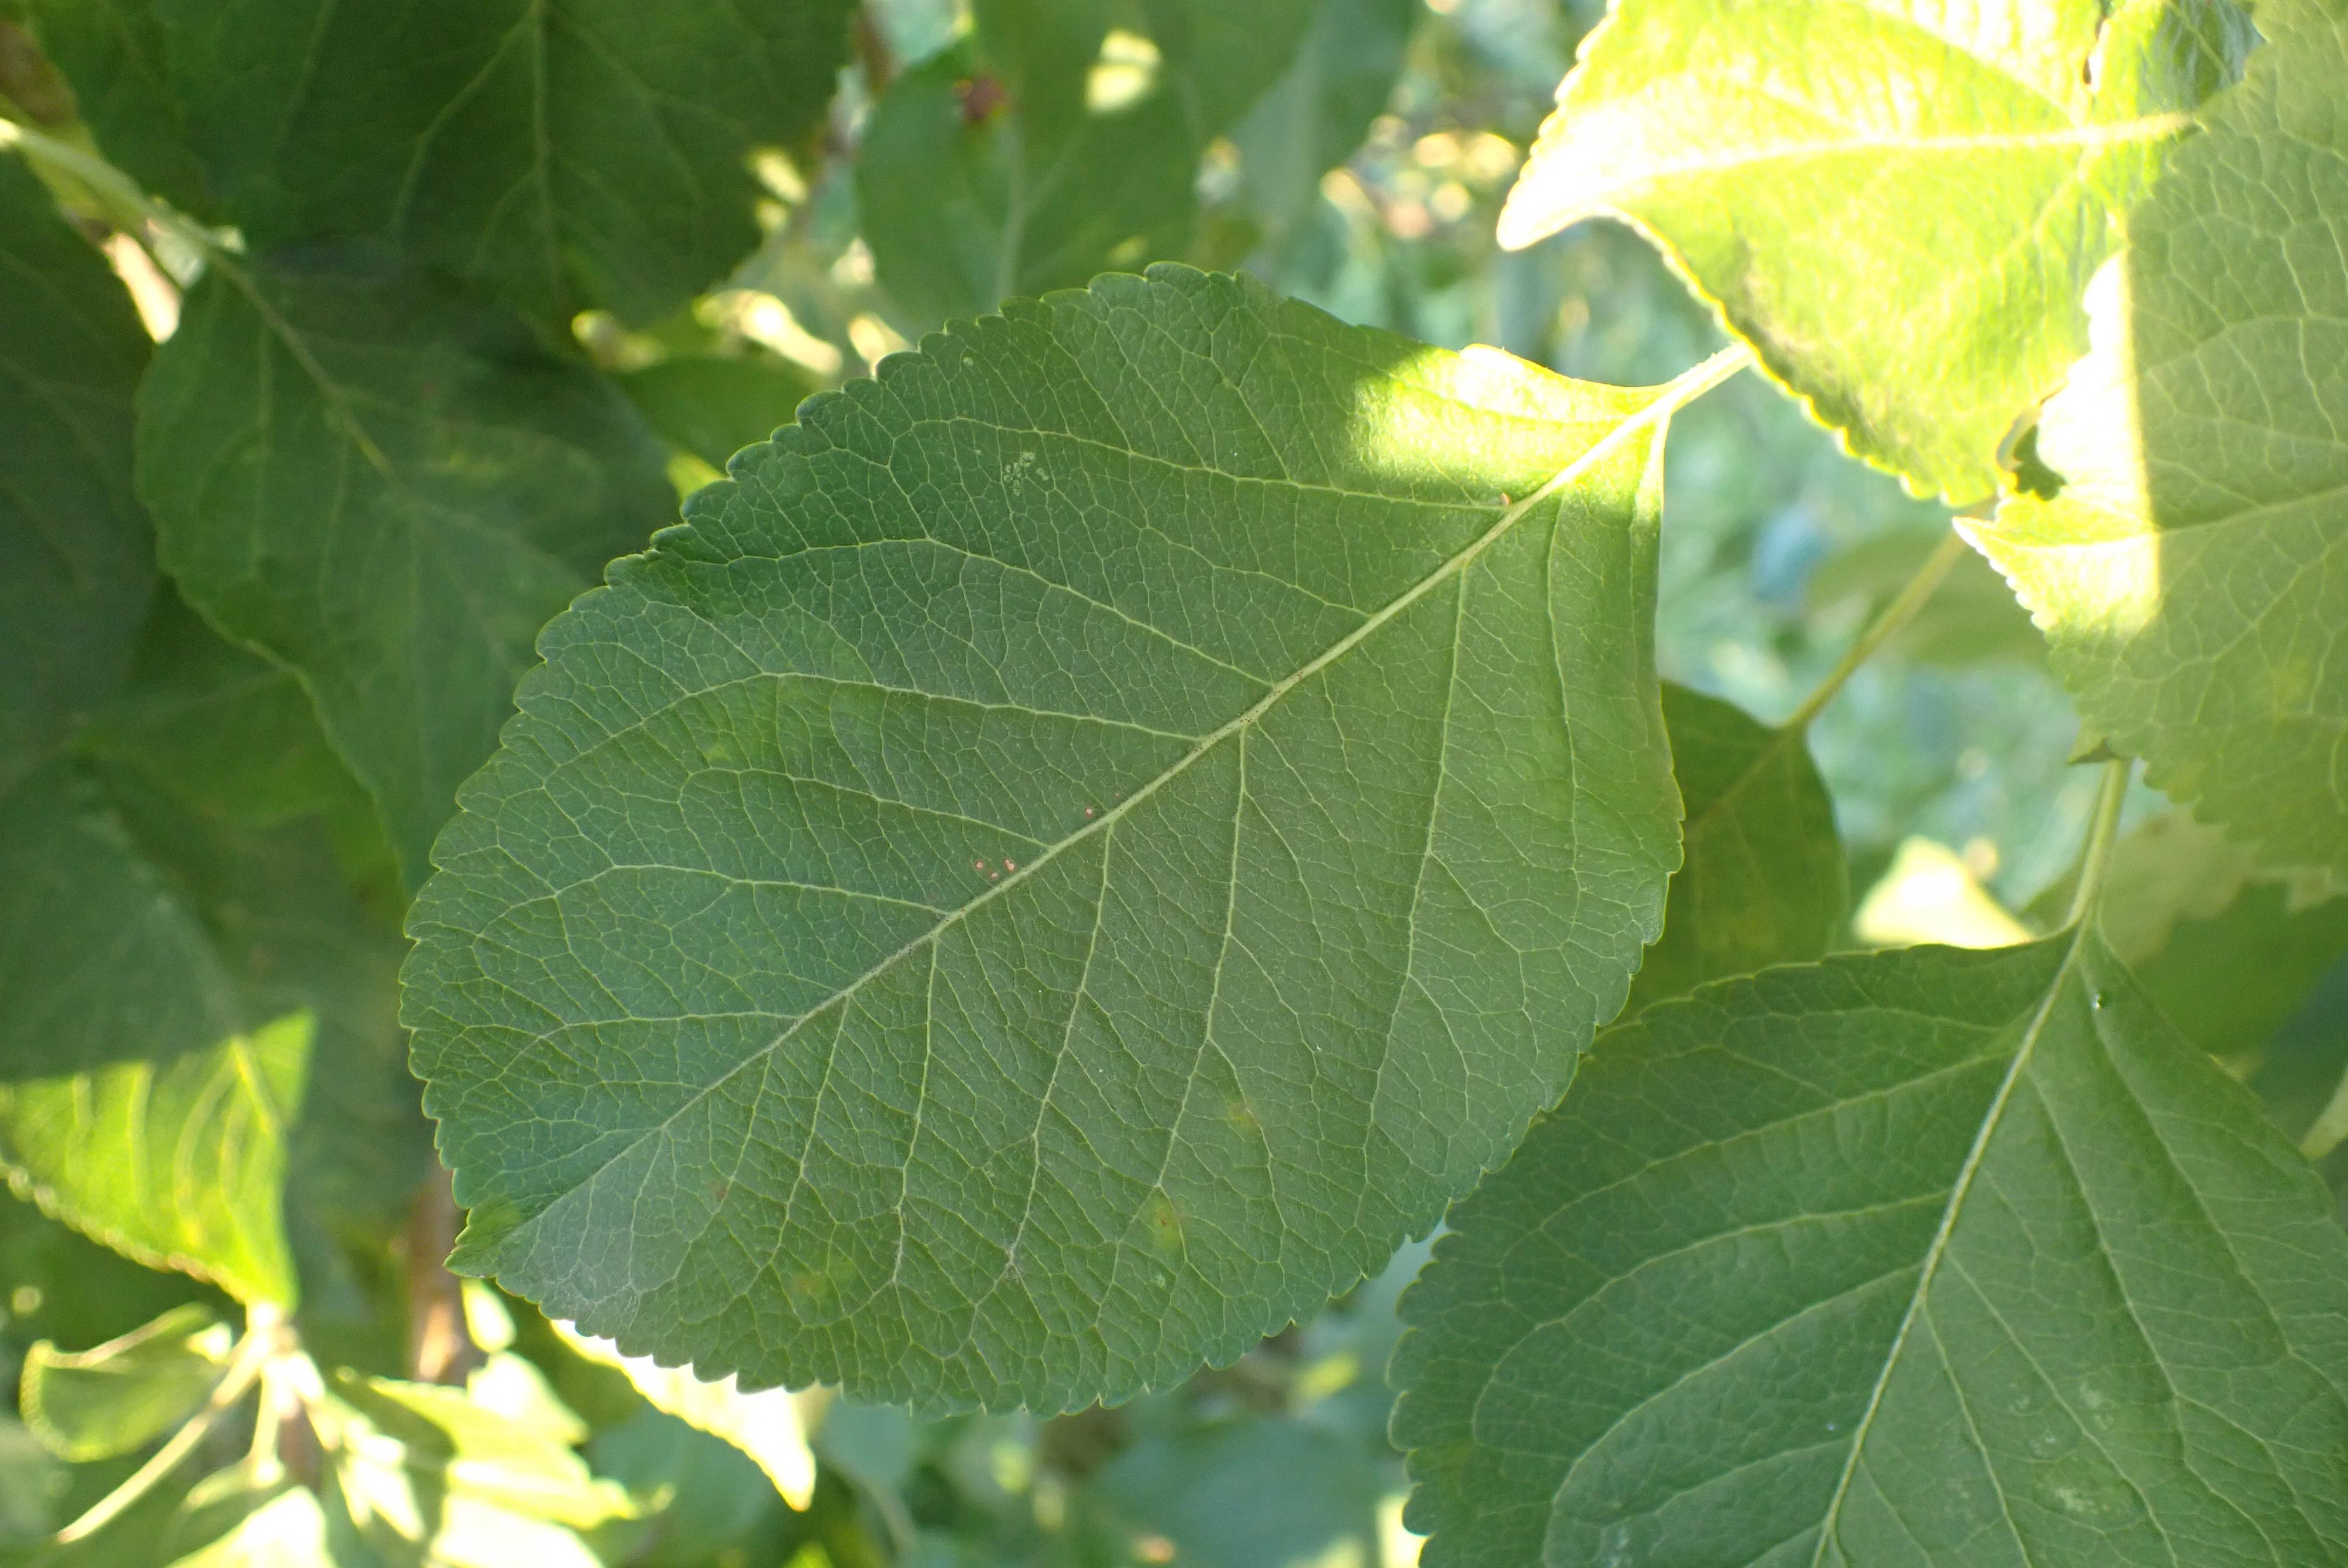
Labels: scab